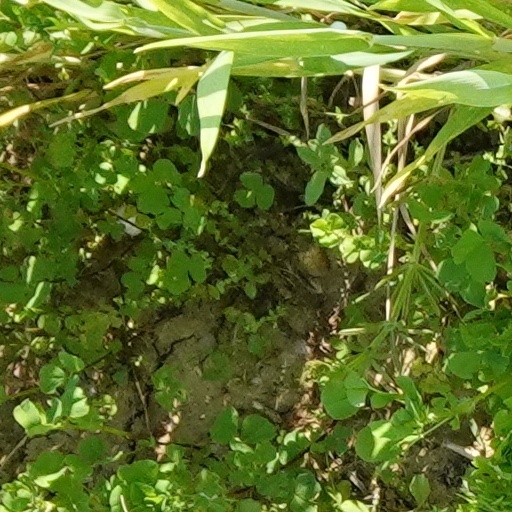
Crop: wheat